List of coffee drinks

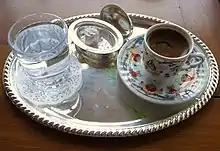
Traditional serving with a glass of water and lokum

Beans for Turkish coffee are ground to a fine powder. Turkish coffee is prepared by immersing the coffee grounds in water and heating until it just boils. This method produces the maximum amount of foam. If the coffee is left to boil longer, less foam remains. In Turkey, four degrees of sweetness are used. The Turkish terms and approximate amounts are as follows: "sade" (plain; no sugar), "az şekerli" (little sugar; half a level teaspoon of sugar), "orta şekerli" (medium sugar; one level teaspoon), "şekerli" or "çok şekerli" (high sugar; two or three teaspoons). Before boiling, the coffee and the desired amount of sugar are stirred until all the coffee sinks and the sugar is dissolved. If the coffee is stirred for longer (up to the boiling point), little or no foam remains. The Turkish term for this kind of coffee is "köpüksüz" (no foam).